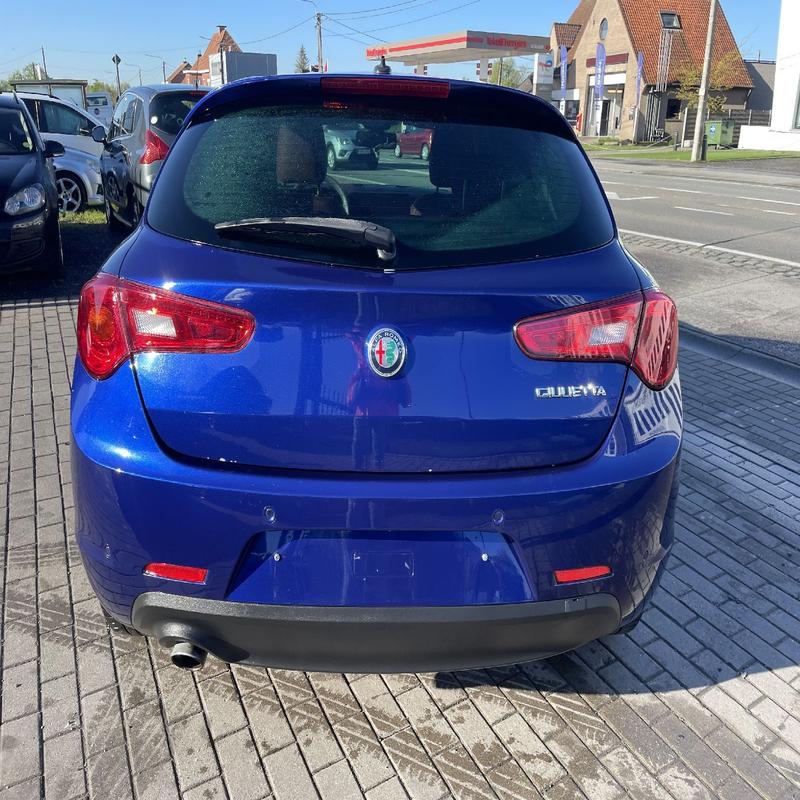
Aucun dommage détecté.
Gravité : aucun